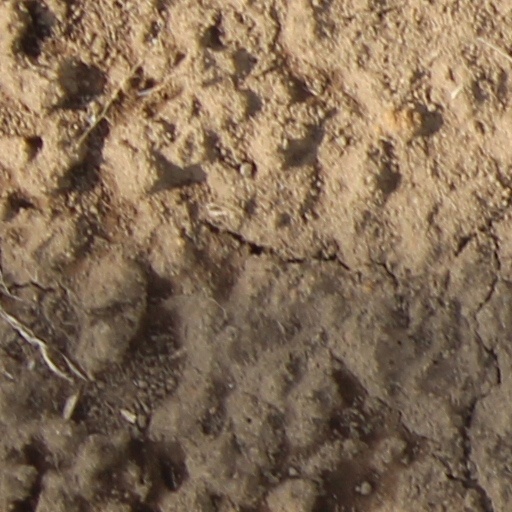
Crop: wheat